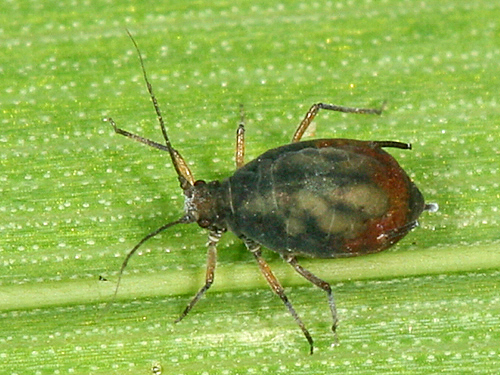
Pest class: bird_cherry_oat_aphid